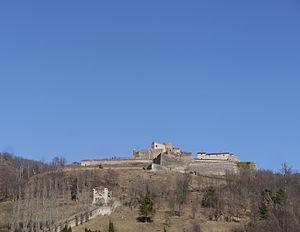
Vue générale du Fort Lagarde à Prats-de-Mollo
Le fort Lagarde est une citadelle du XVIIᵉ siècle dominant la ville de Prats-de-Molló, dans le département des Pyrénées-Orientales, à soixante kilomètres de Perpignan et seulement treize de la frontière franco-espagnole. Sa vocation, outre la protection de la ville, résidait dans la surveillance du col d'Ares, passage naturel vers l'Espagne. Il est un parfait exemple d'adaptation du concept de fortification bastionnée.